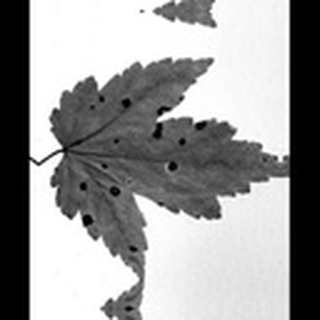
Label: cotton_target_spot